Claire Hanna

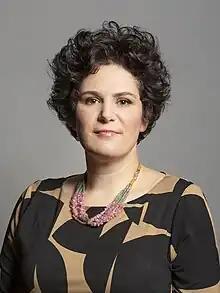
Official portrait, 2019

Claire Aisling Hanna (born 19 June 1980) is an Irish politician who has served as Leader of the Social Democratic and Labour Party (SDLP) since 5 October 2024 following her successful candidacy in the 2024 leadership election. She has served as Member of Parliament (MP) for Belfast South and Mid Down (formerly Belfast South) since 2019. Hanna previously served as a Member of the Legislative Assembly (MLA) for Belfast South from 2015 until her election to Westminster in 2019.